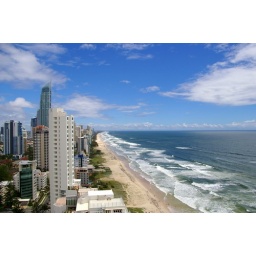
A shot from the 27th floor apartment I was staying in looking down the beach towards the center of surfers.